Praha-Bubeneč railway station

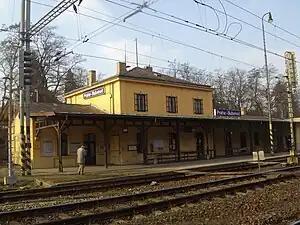
Praha-Bubeneč station

Praha-Bubeneč railway station is a former railway station located in Prague 6 in the district of Bubeneč. The station now serves as a passing loop on tracks 090 and 091.